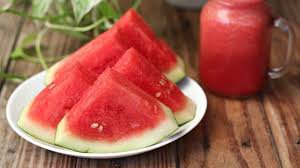
Label: Watermelon